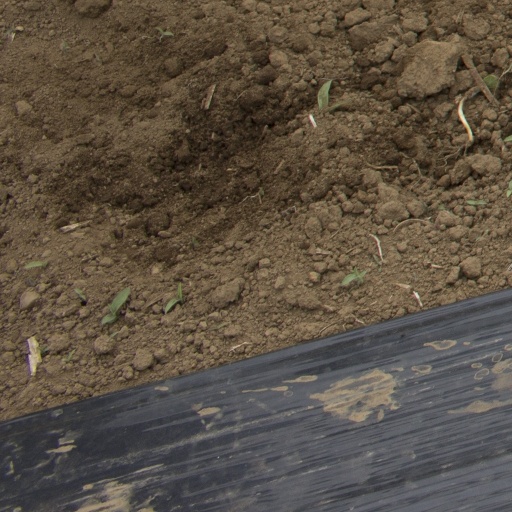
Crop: Jerusalem artichoke